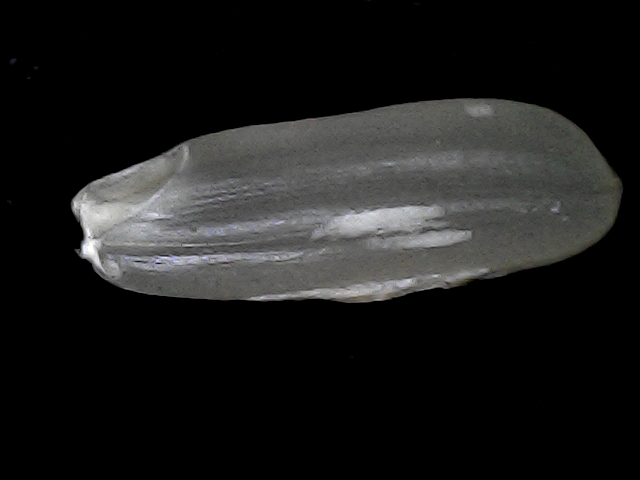
Rice variety: BD56